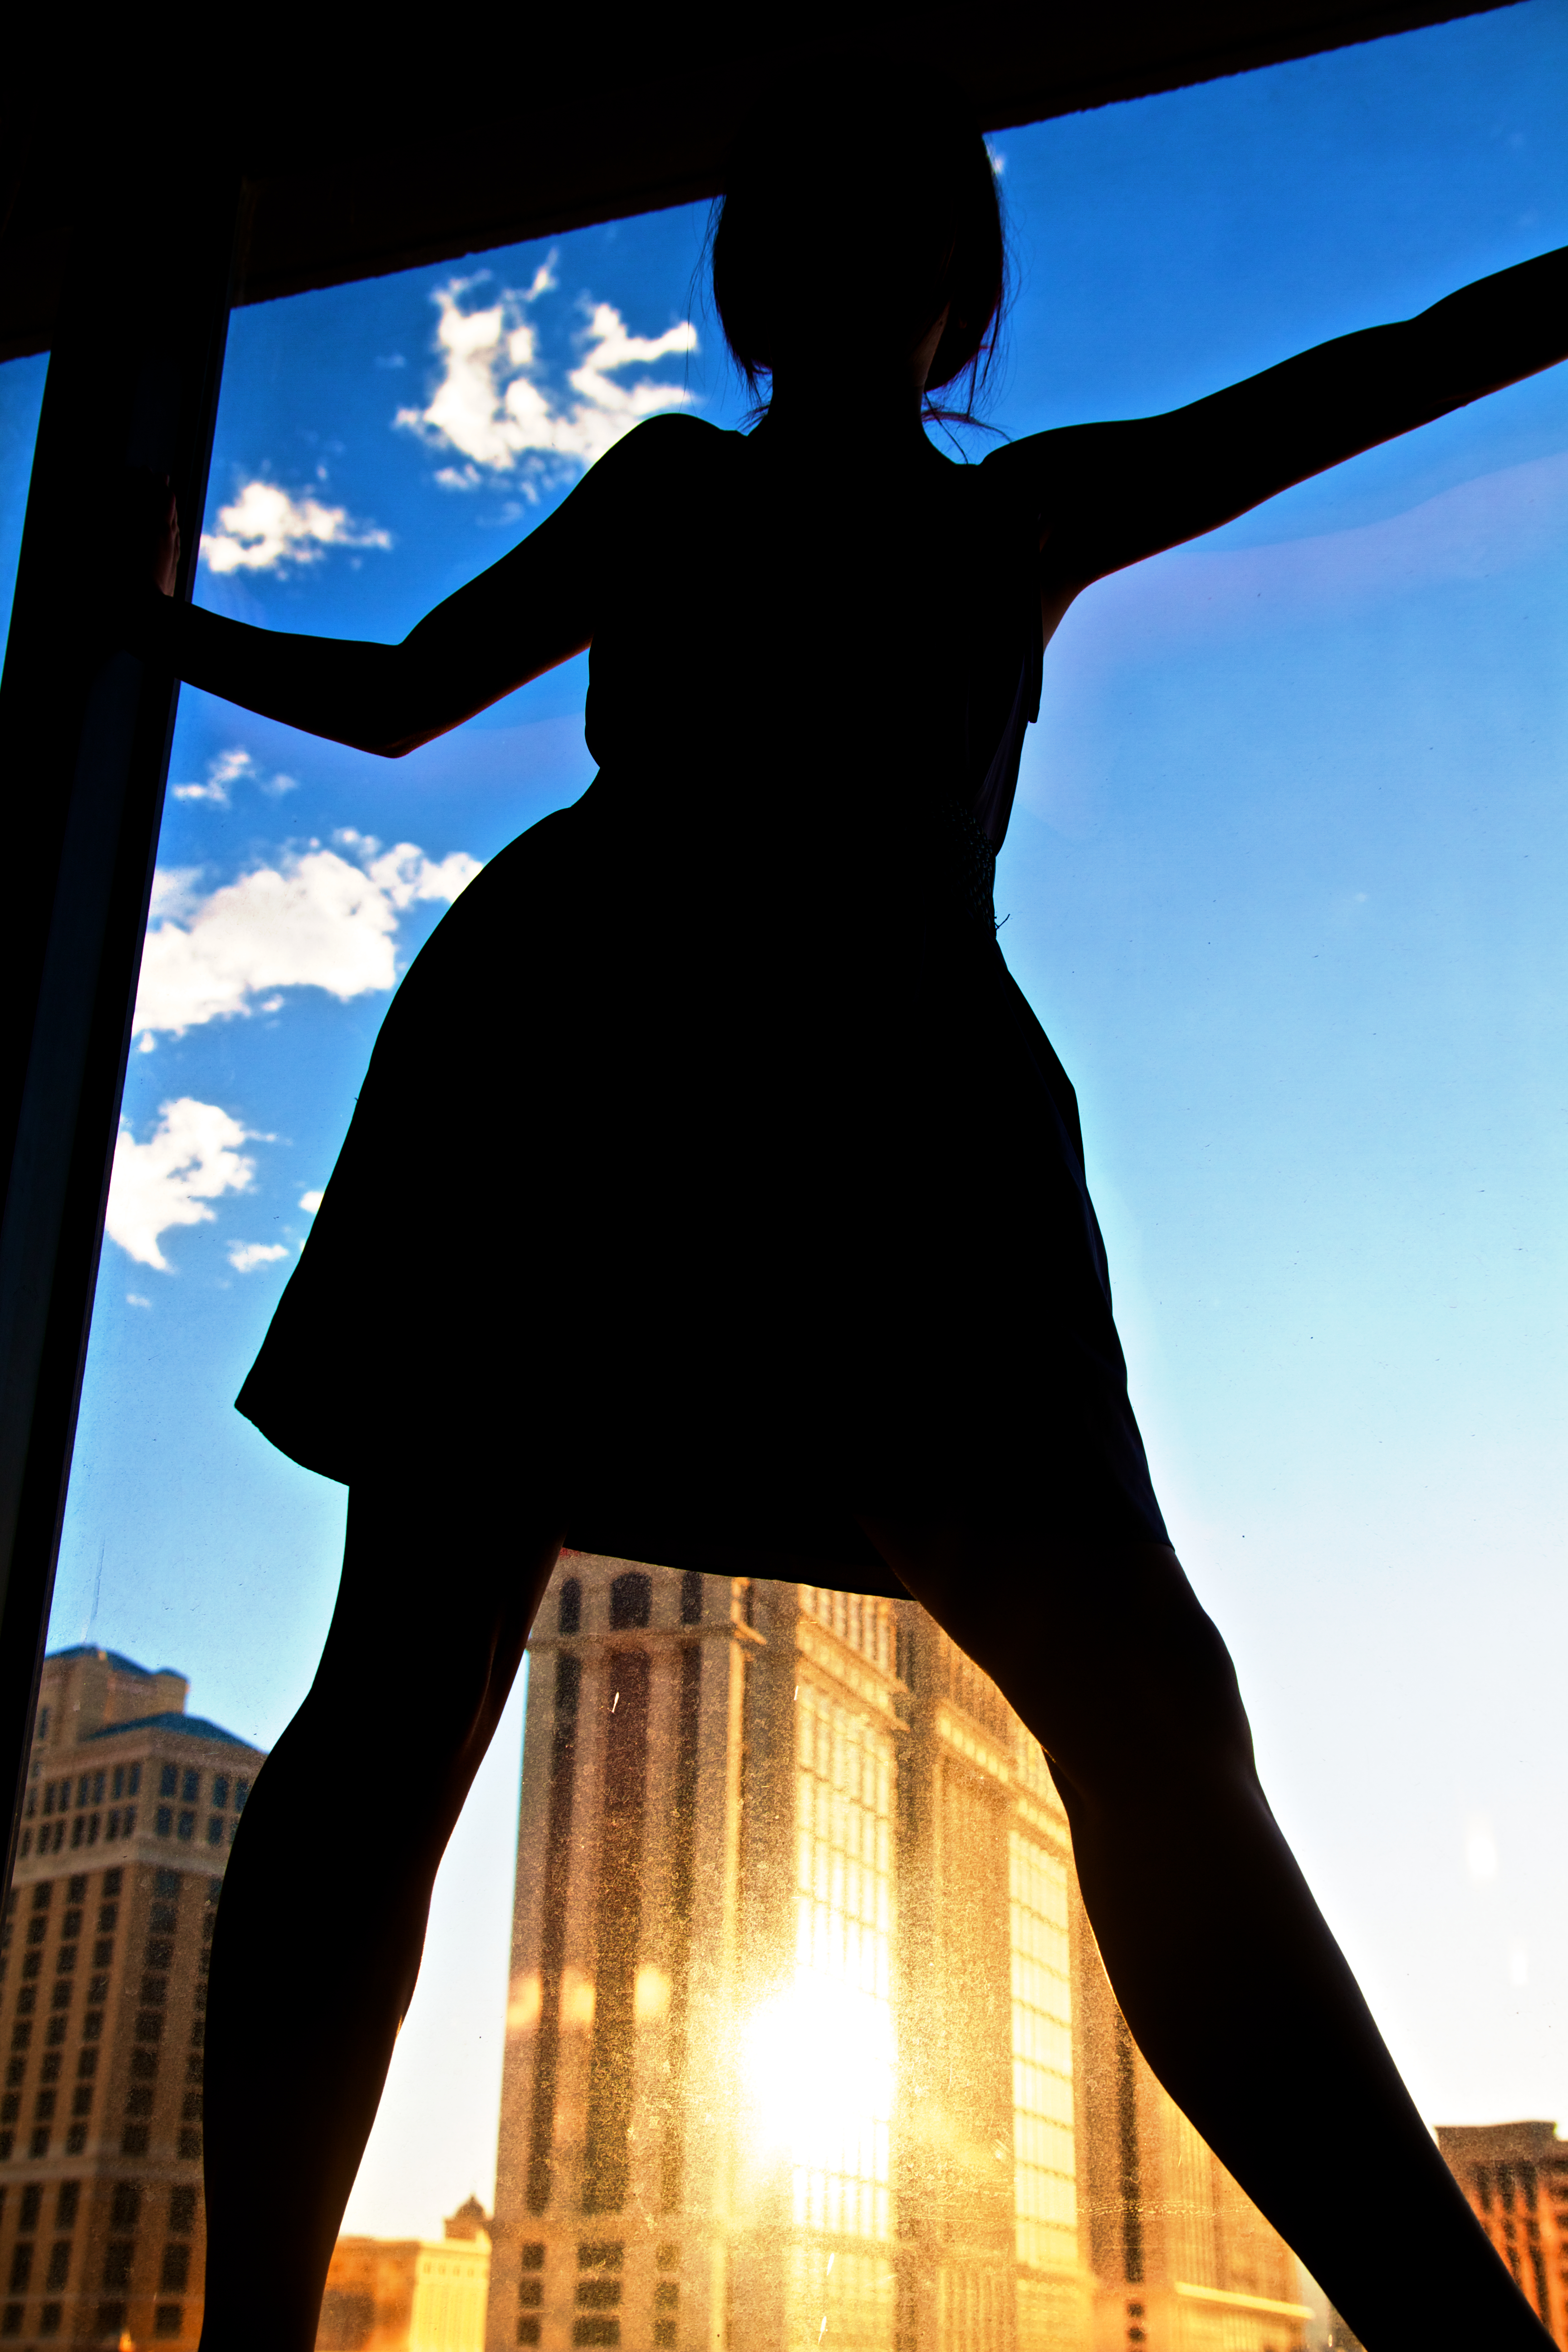
silhouette, light, palace, city, monument, statue, portrait, reflection, canon, art, eos, 7d, las, vegas, tamron1750